Halohydrin dehalogenase

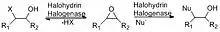
Overall mechanistic action of halohydrin dehalogenases

In regards to the geometry of the product, both class A and B dehalogenases have a low selective preference for the (S)-epoxide isomer. However, the preference for the formation of the (R)-epoxide isomer catalyzed by enzymes in class C, particularly HHeC, is high. One study reports that HHeC catalyzed (R)-epoxide up to 99% enantiomeric excess. However, the technology to purify this enzyme and utilize it on an industrial scale has yet to remain optimized.